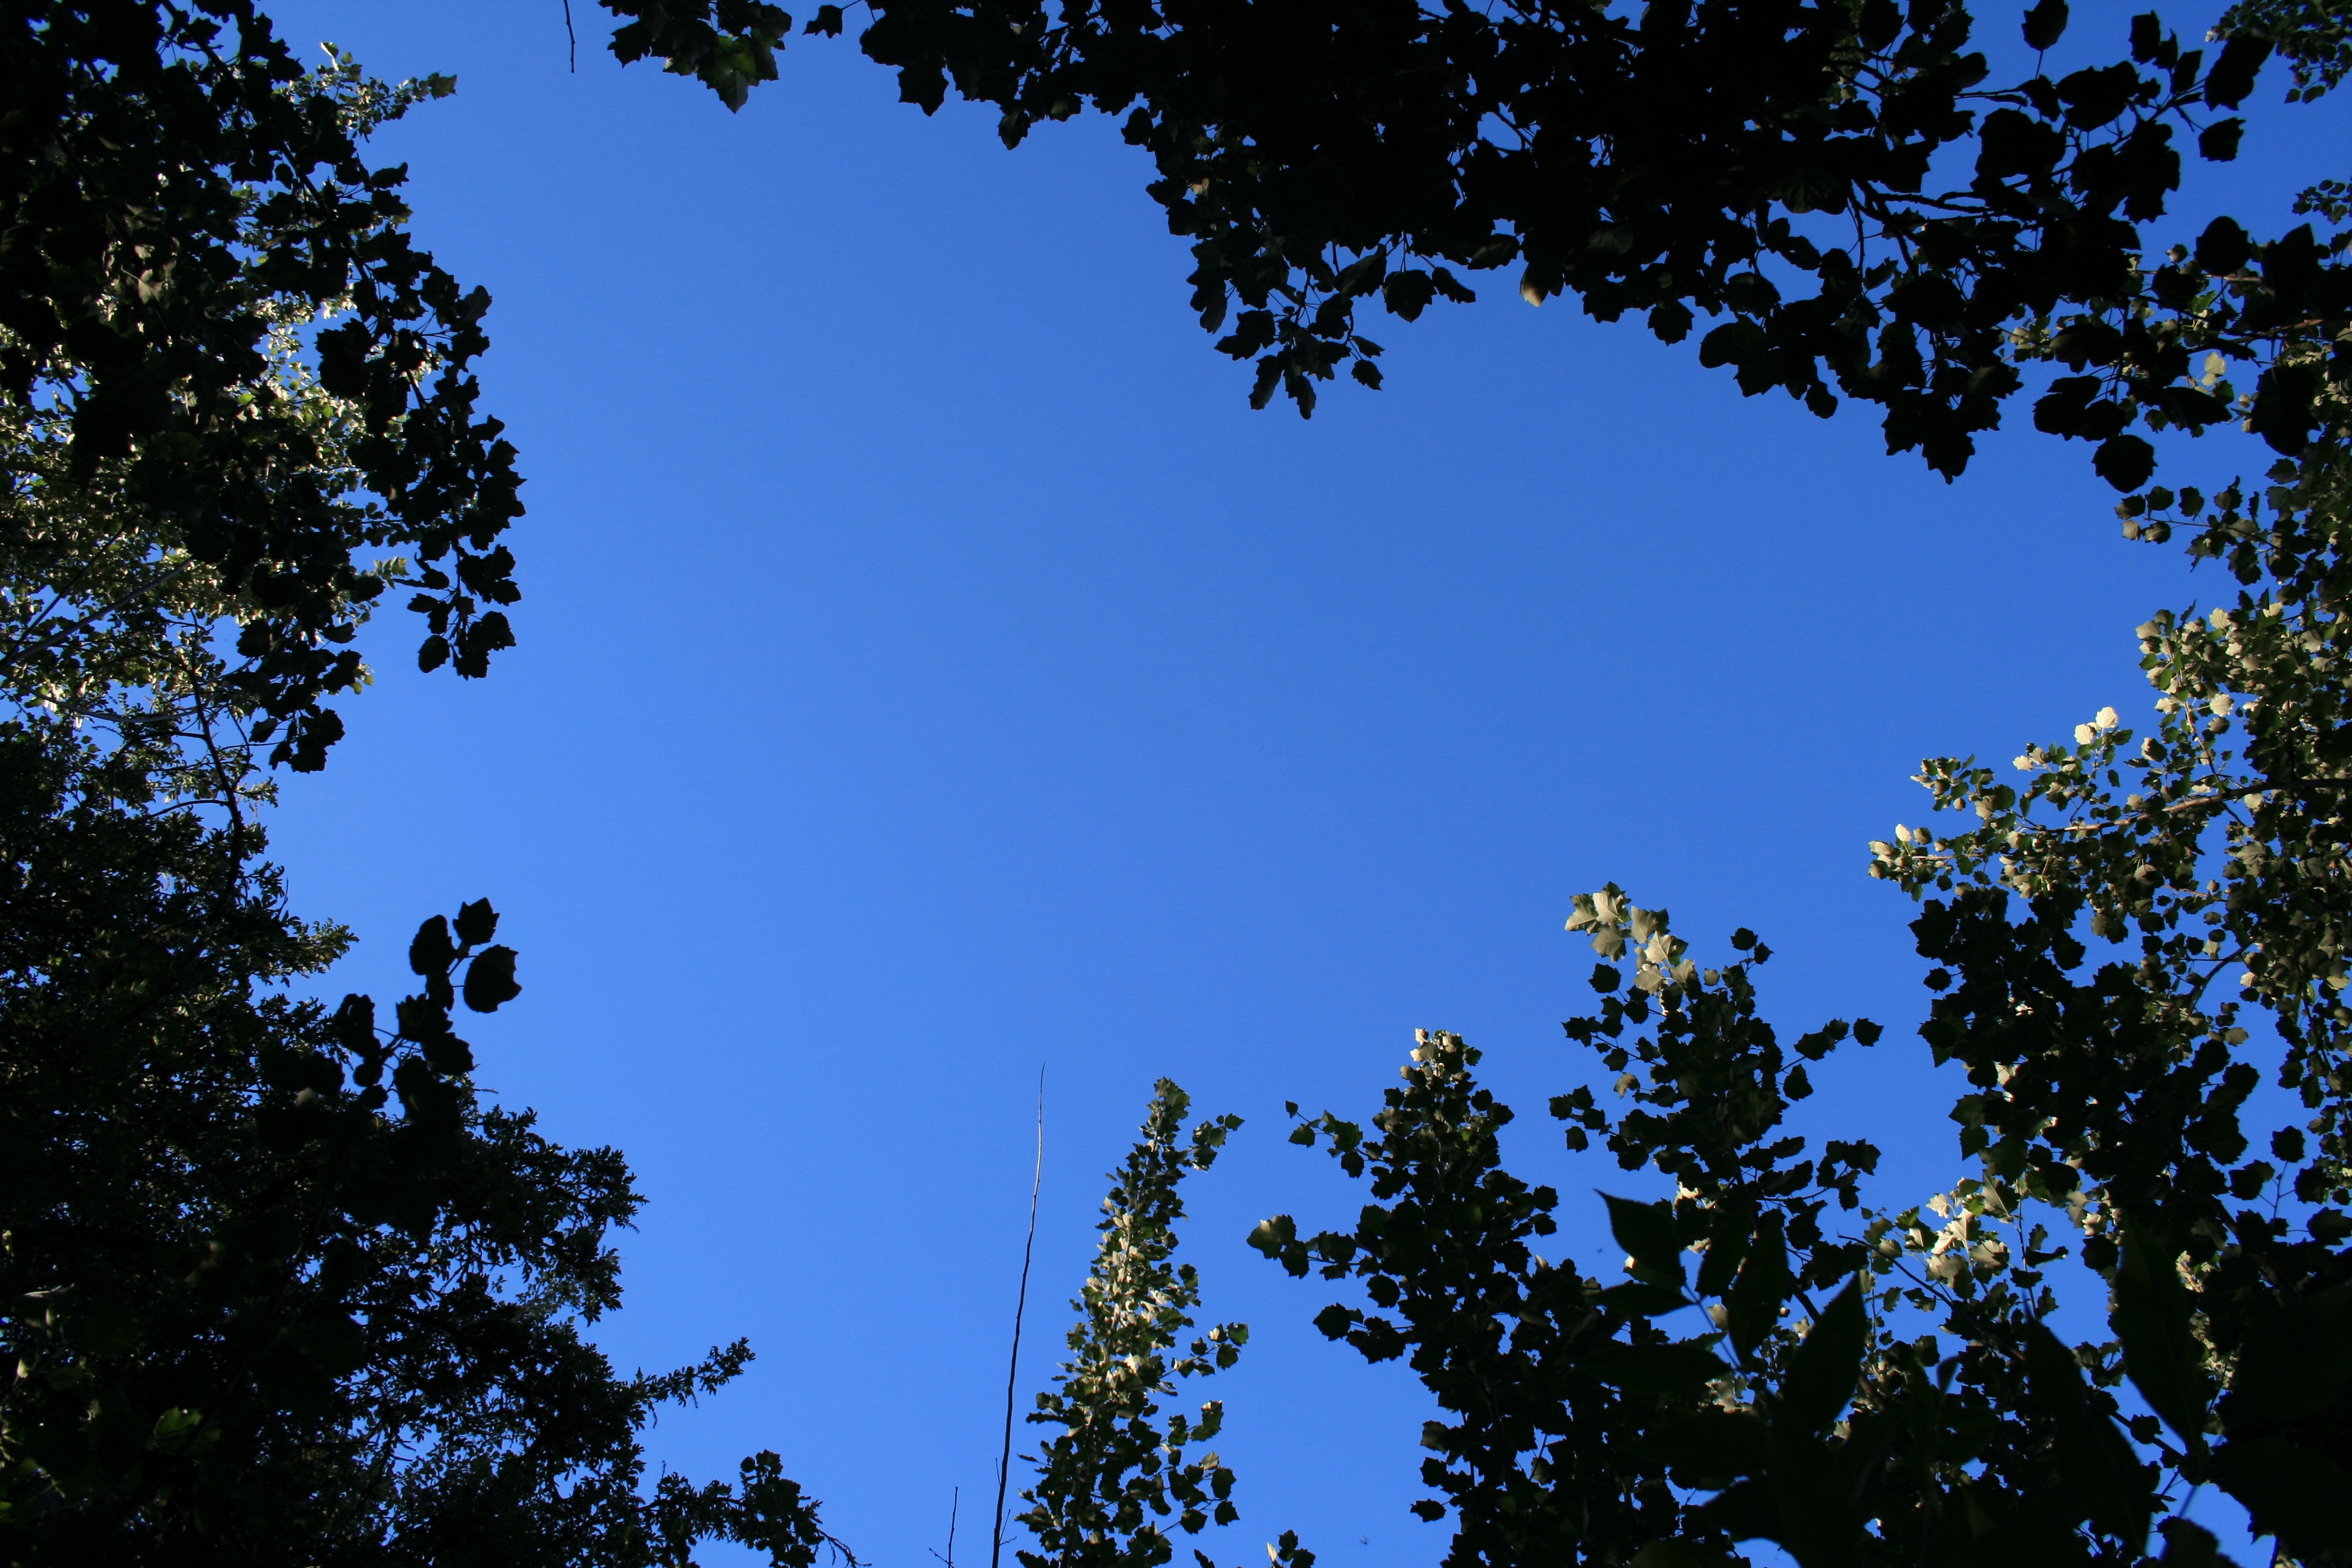
tree, nature, forest, branch, light, cloud, plant, sky, sunlight, morning, leaf, foliage, autumn, trees, leaves, poplars, tree tops, woody plant